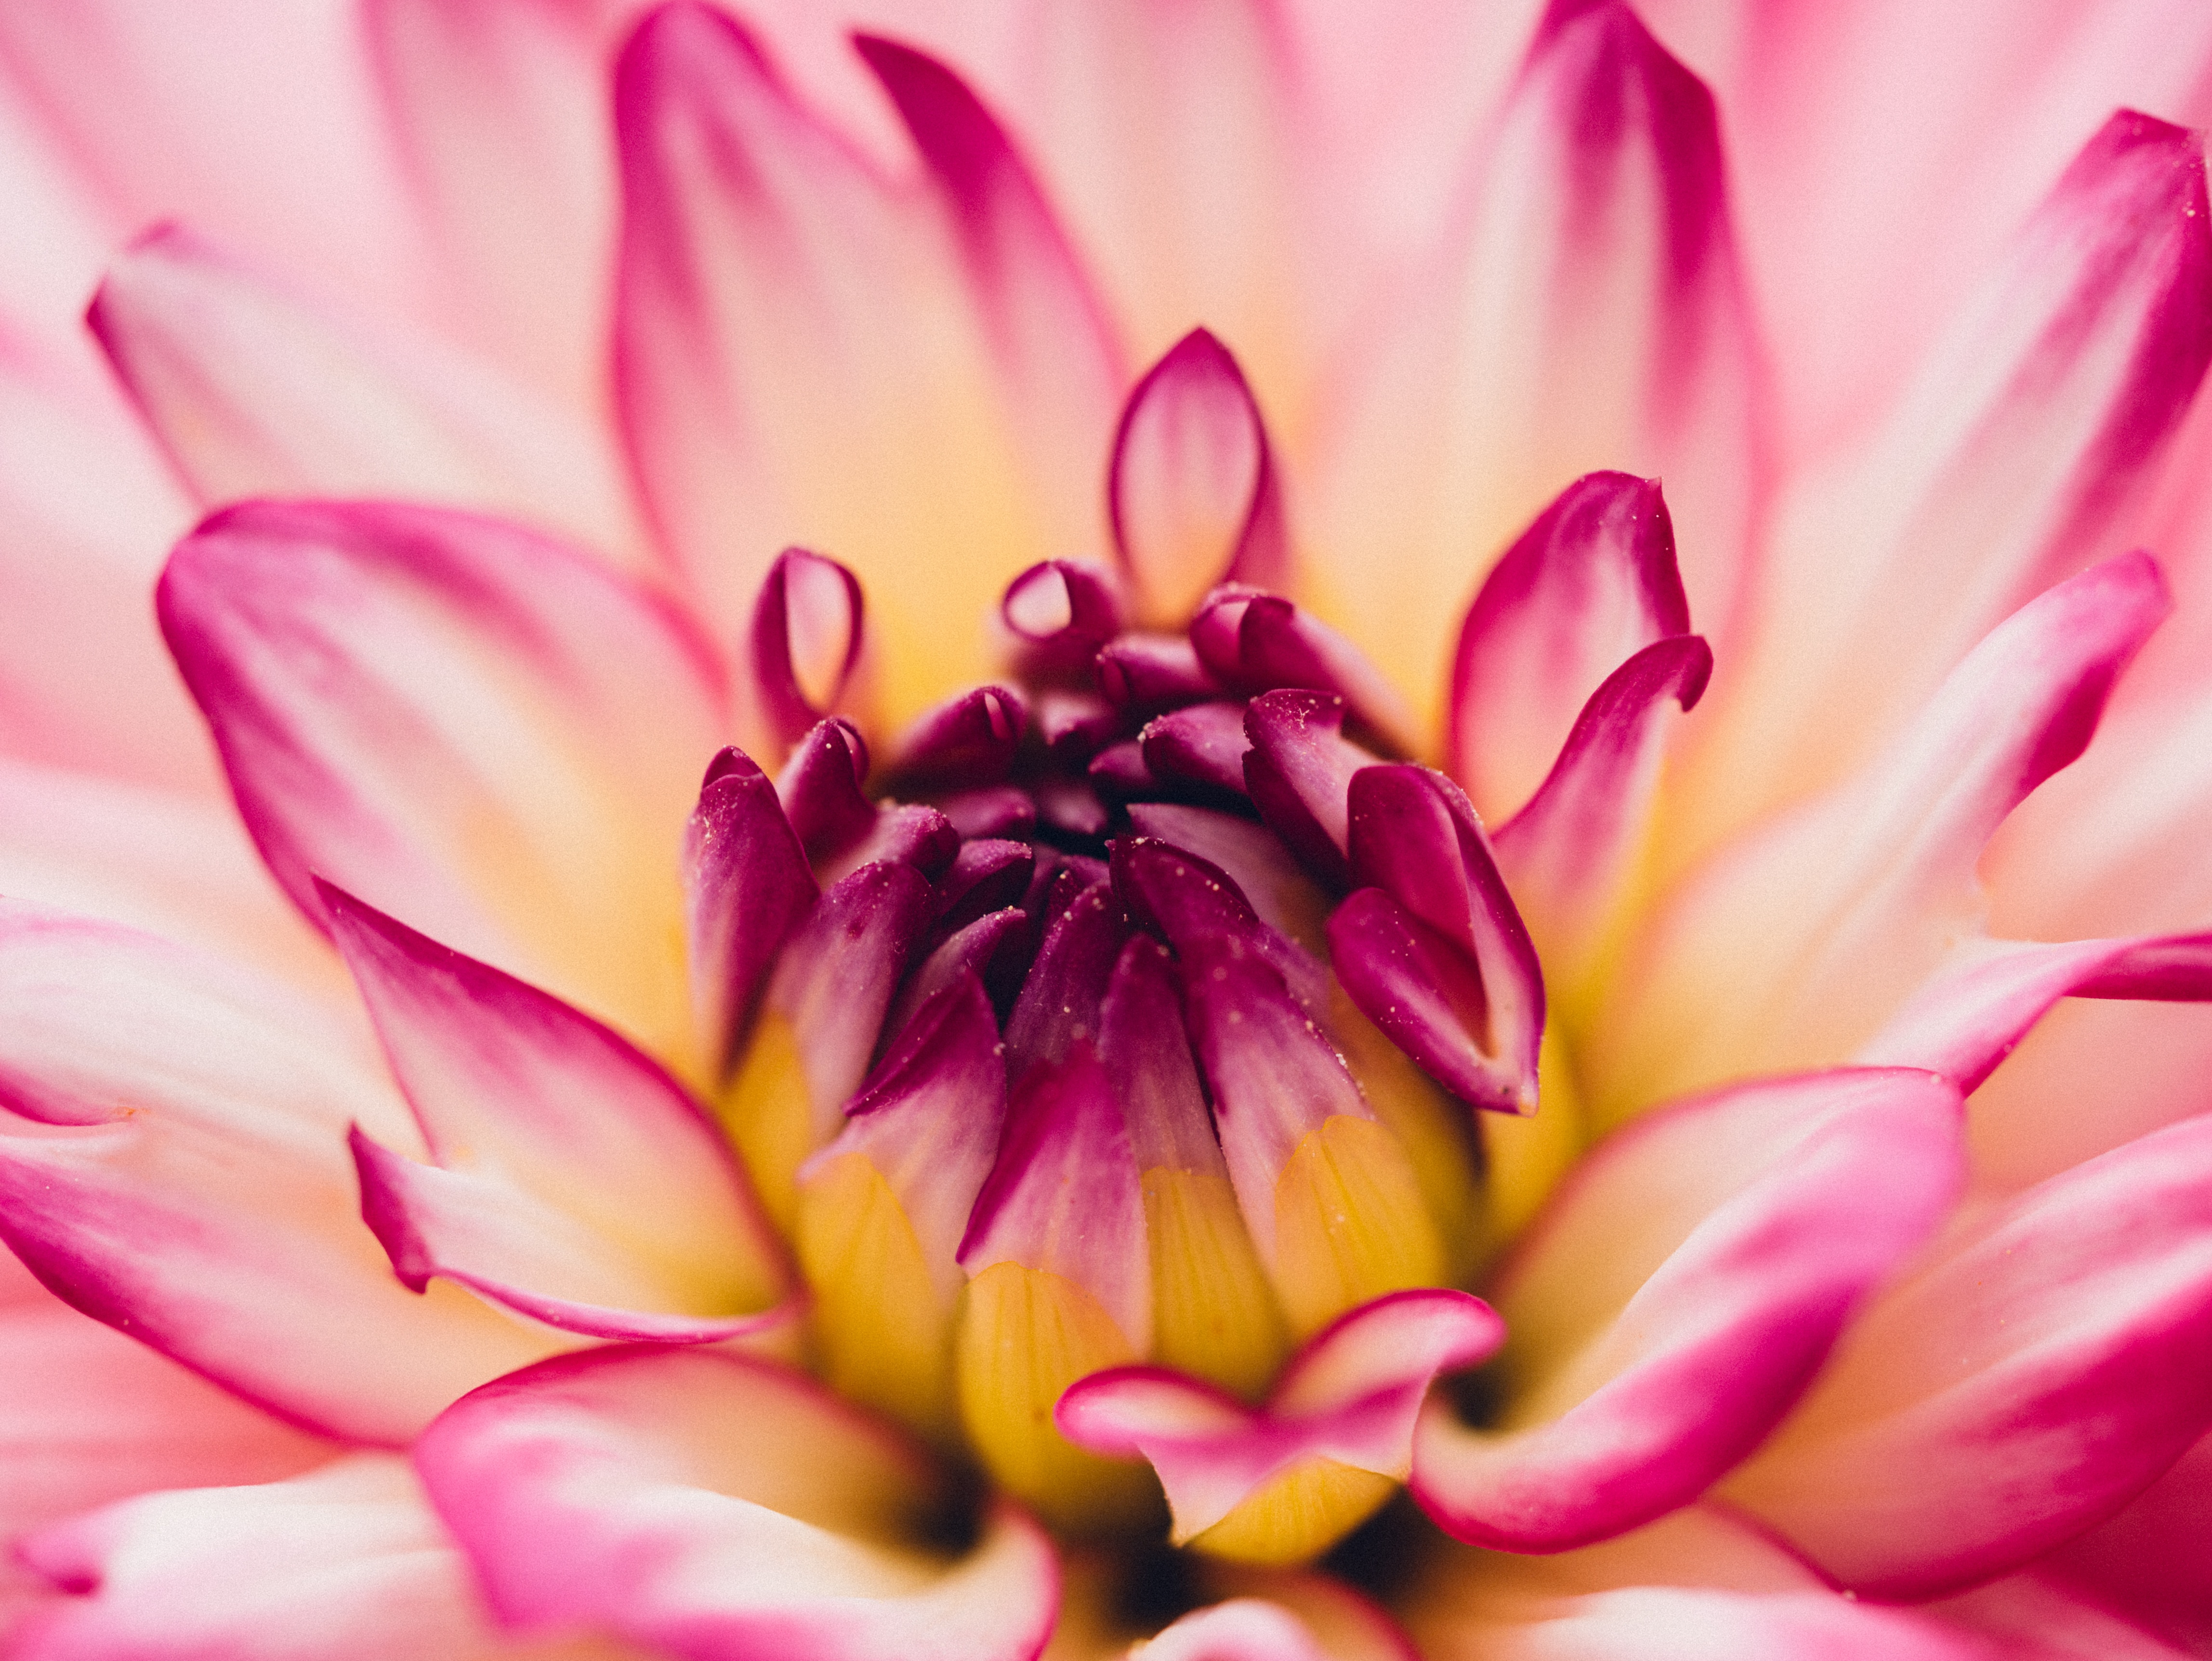
blossom, plant, photography, flower, petal, pink, flora, close up, dahlia, macro photography, flowering plant, daisy family, land plant